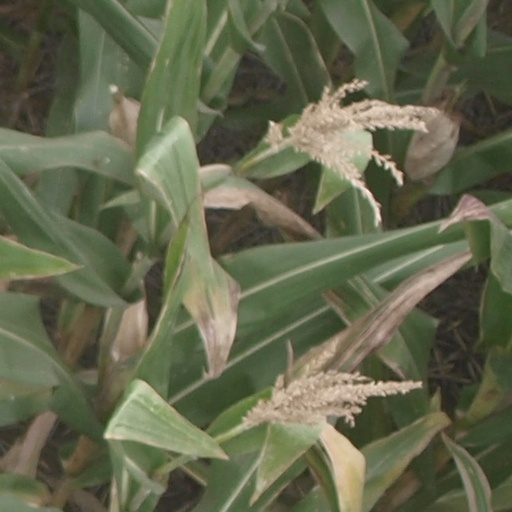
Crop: maize; corn